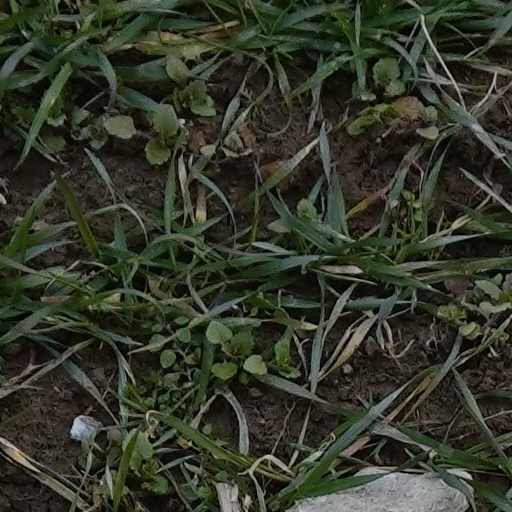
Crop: wheat